Coast to Coast (1980 film)

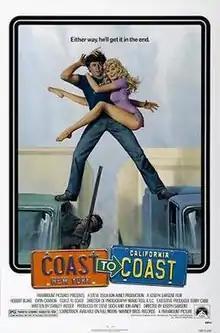
Theatrical release poster

Coast to Coast is a 1980 American romantic comedy film starring Dyan Cannon and Robert Blake, directed by Joseph Sargent. The screenplay was written by Stanley Weiser. The original score was composed by Charles Bernstein. The film was shot in Stockton, California. It was Blake's first film in six years and first since his popular TV series, "Baretta" left the airwaves.